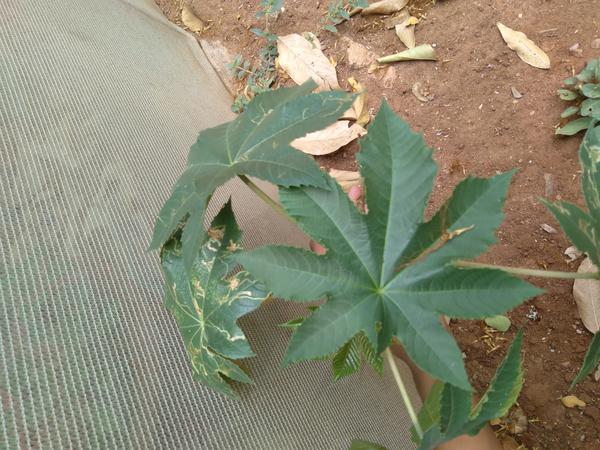
Plant: Castor